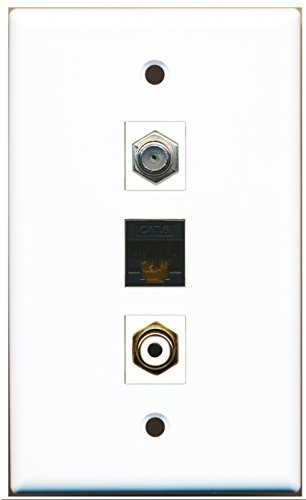
RiteAV - 1 Port RCA White and 1 Port Coax Cable TV- F-Type and 1 Port Cat6 Ethernet Black Wall Plate
Tooless connection Just plug one cable into the front and one into the back. High quality Screws included. Fits standard outlet boxes and mounting brackets Wallplate looks the same on the front and back. RiteAV - 1 Port RCA White and 1 Port Coax Cable TV- F-Type and 1 Port Cat6 Ethernet Black Wall Plate
Brand: RiteAV
Category: Hardware > Power & Electrical Supplies > Wall Plates & Covers > Blank Wall Plates